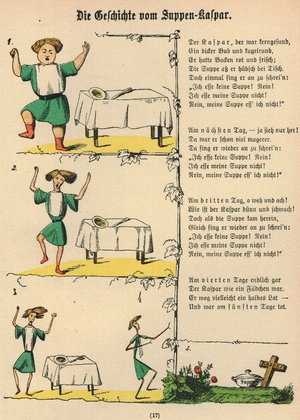
Billedbog
Heinrich Hoffmanns klassiske Den store Bastian (tysk originaltitel Der Struwwelpeter) fra 1844 er en samling groteske børnerim og er en forløber for den egentlige billedbog.
En billedbog er en bog med mange billeder, oftest skønlitterær og for børn. I snævrere, litteraturteoretisk forstand er det bøger med et eller flere billeder på hvert opslag, hvor tekst og illustration sammen fortæller en historie.